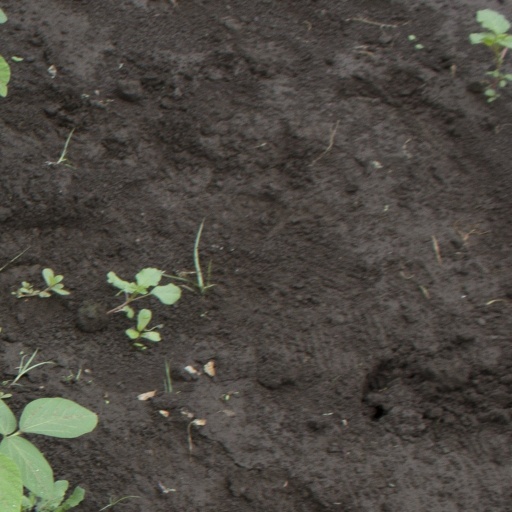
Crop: soybean